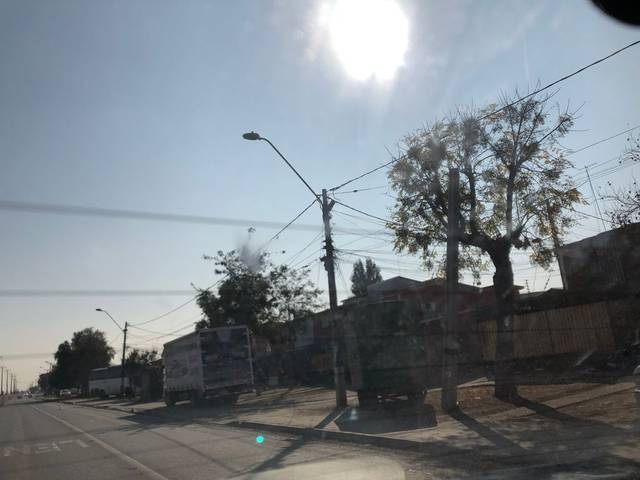
Region: Chile
Coordinates: -33.623, -70.598